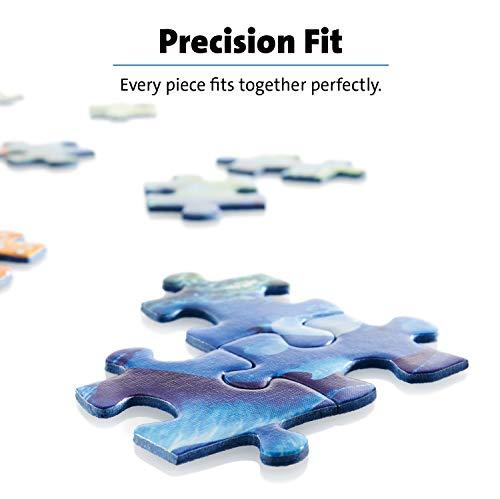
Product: Ravensburger Where to Put it My First Frame Puzzle
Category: Toys & Games | Puzzles | Jigsaw Puzzles
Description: Puzzle Size: 14.75" x 11.5".
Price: $8.99
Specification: ProductDimensions:14.8x11.5x0.2inches|ItemWeight:0.32ounces|ShippingWeight:9.9ounces(Viewshippingratesandpolicies)|DomesticShipping:ItemcanbeshippedwithinU.S.|InternationalShipping:ThisitemcanbeshippedtoselectcountriesoutsideoftheU.S.LearnMore|ASIN:B0002HR3HE|Itemmodelnumber:6020|Manufacturerrecommendedage:36months-6years